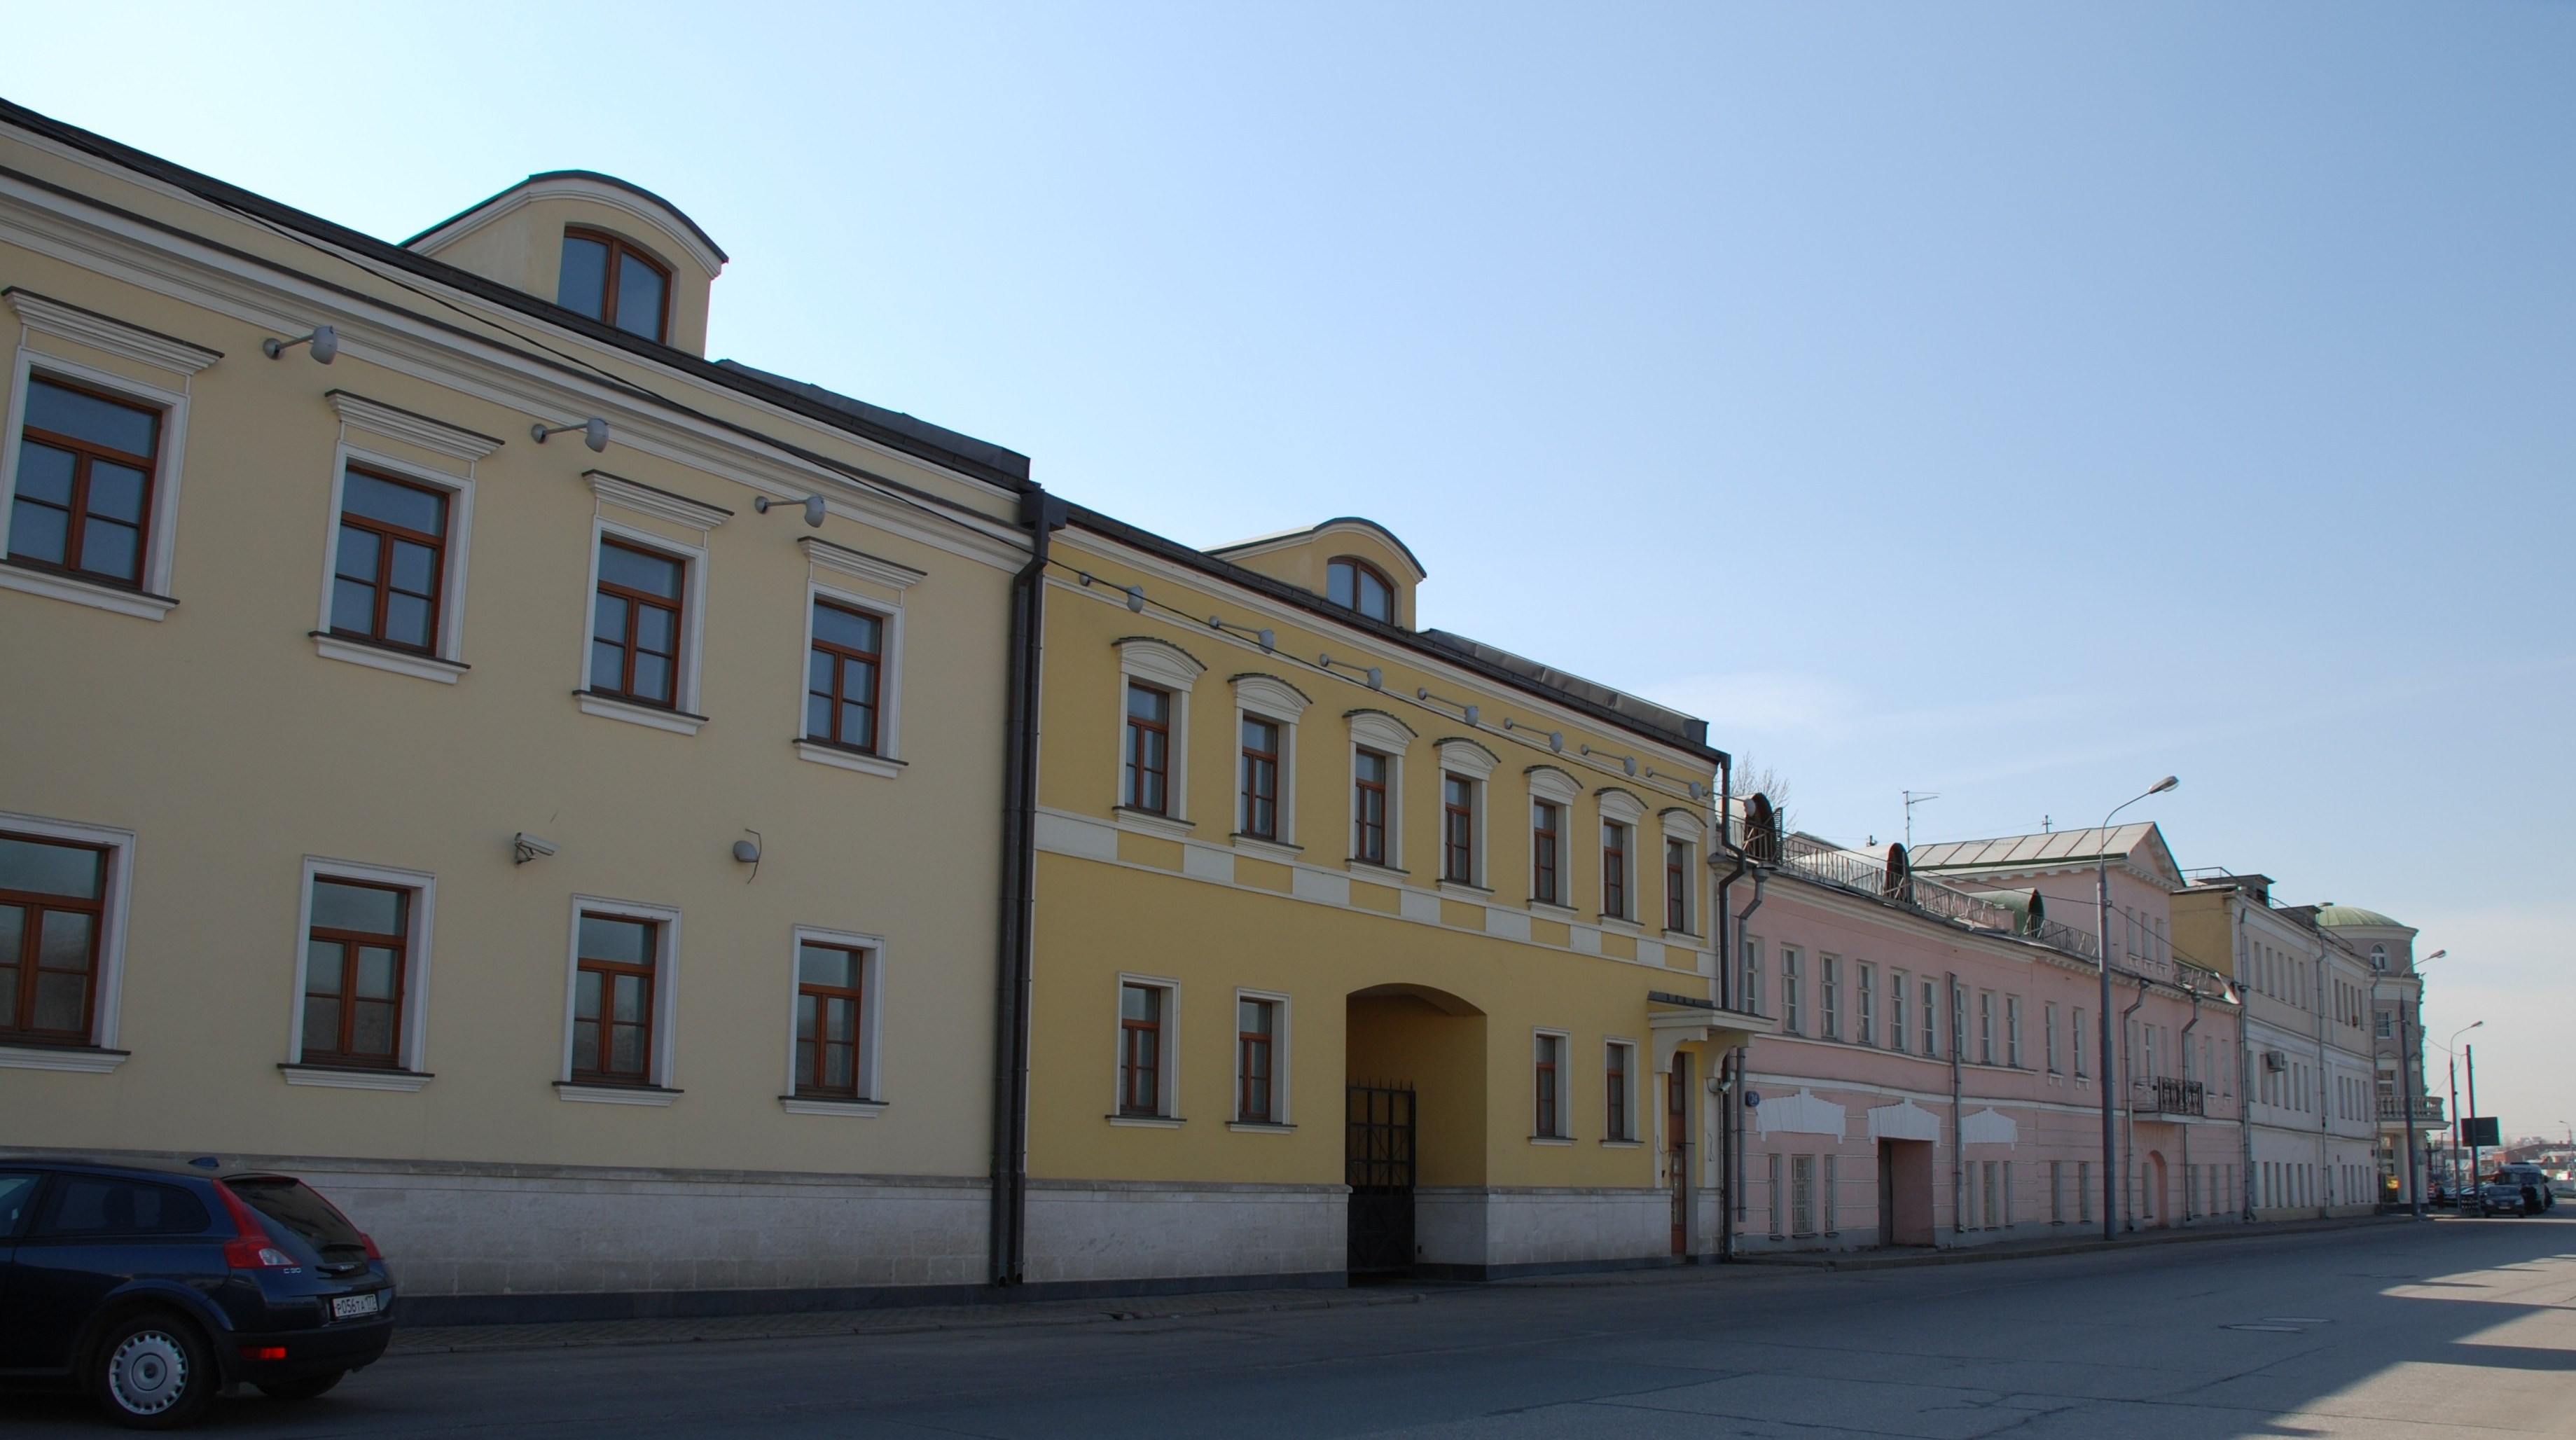
architecture, town, building, city, cityscape, downtown, facade, property, nikon, cool image, moscow, estate, russia, d80, cityscapes, moskau, moscou, neighbourhood